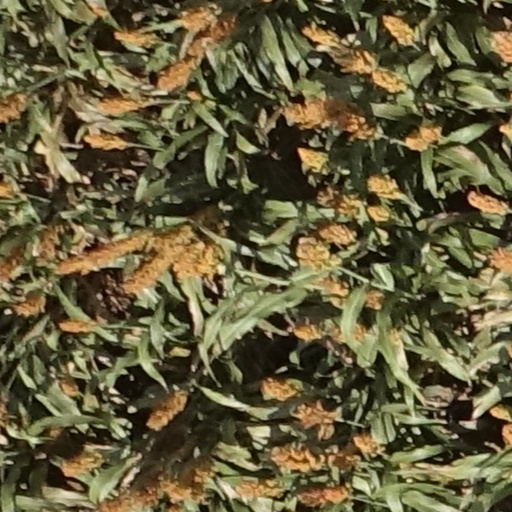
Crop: sorghum